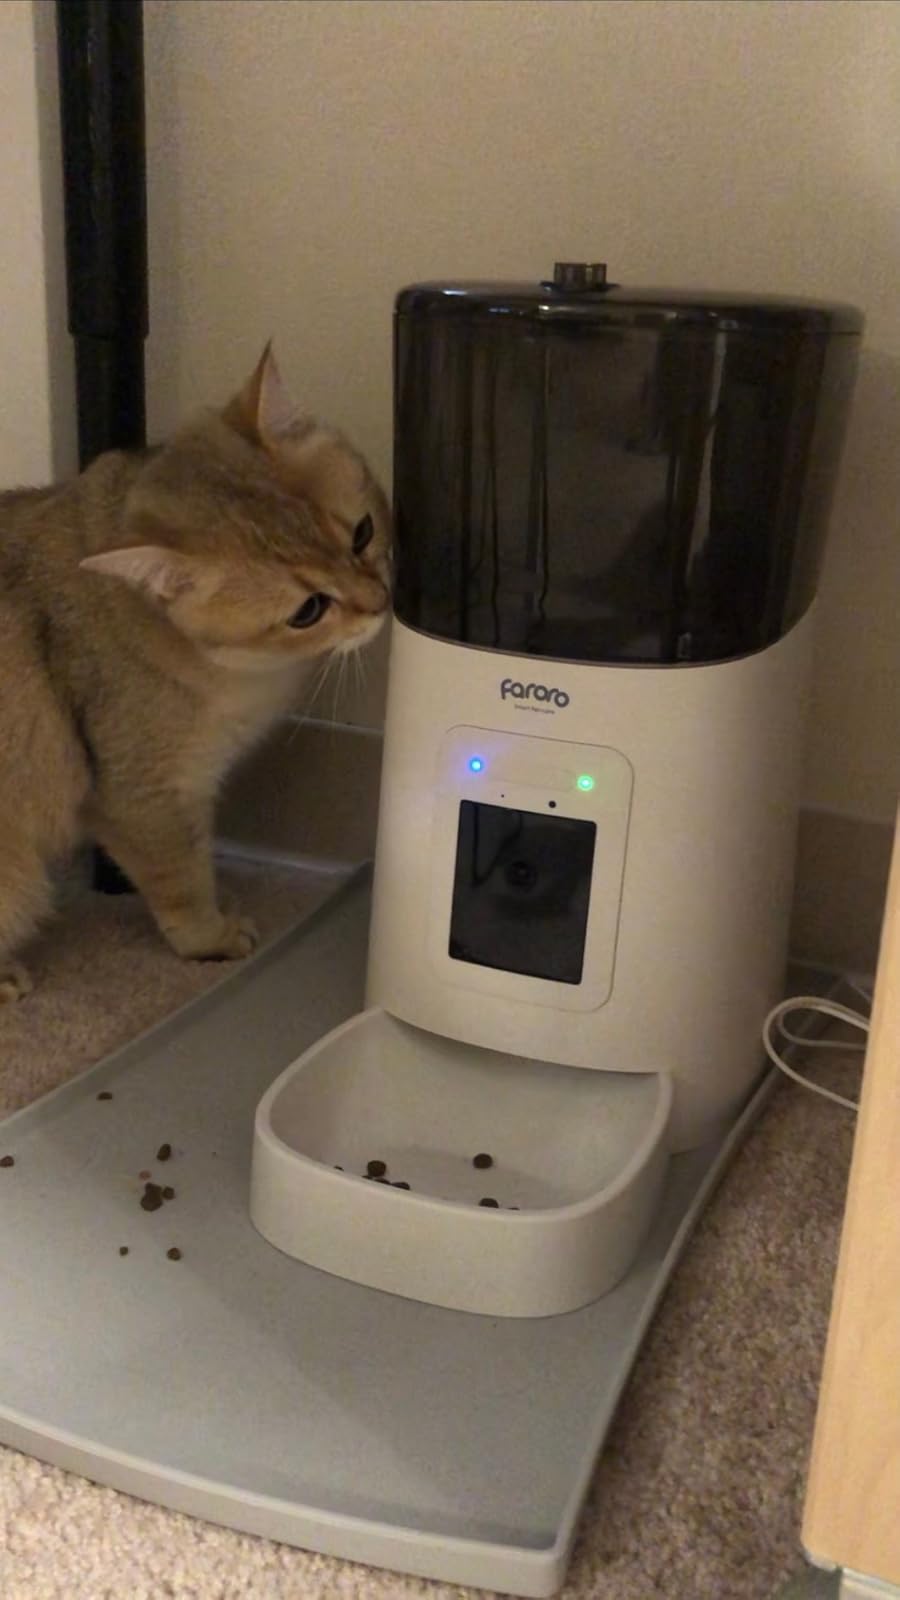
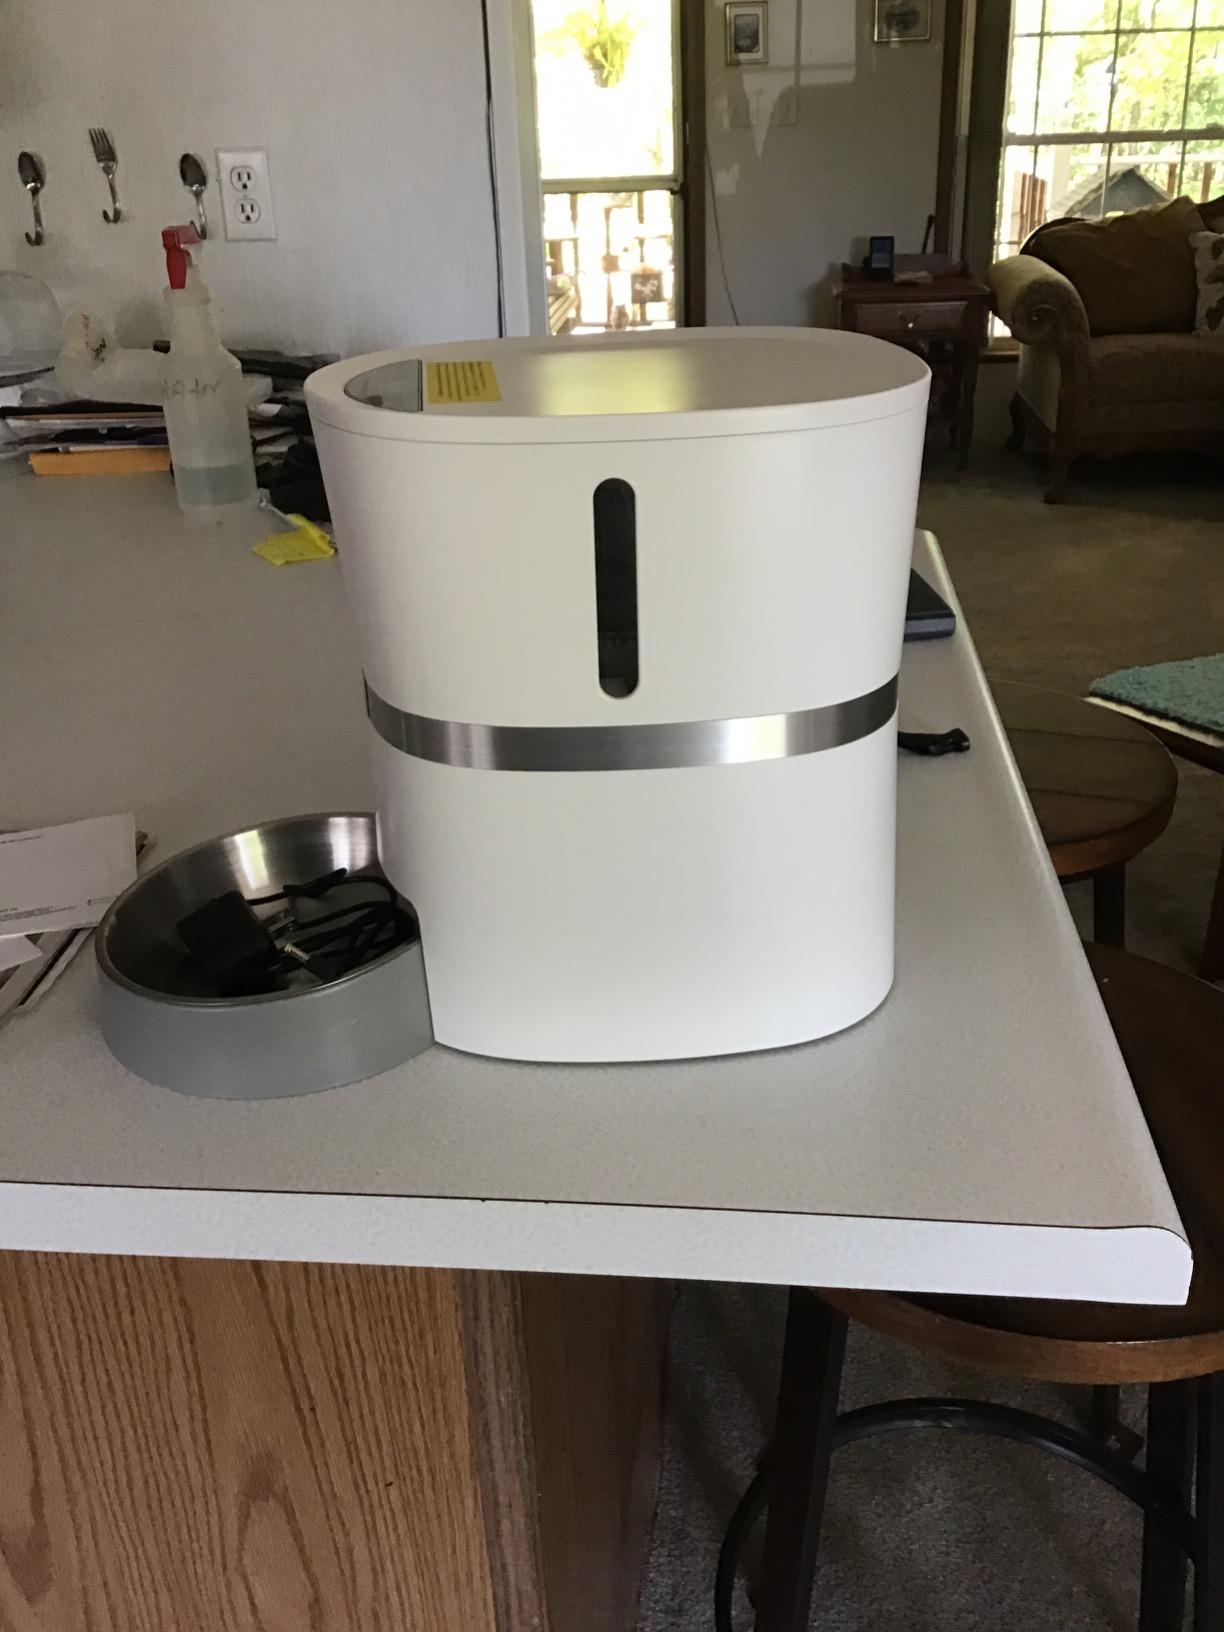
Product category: items_feeder
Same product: no